Variety Playhouse

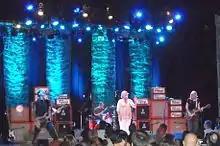
The Variety Playhouse continues its operations today—here, Atlanta-based Magnapop is shown playing a benefit concert for local record store Criminal Records in 2011

Blane's goal of live performances was not totally successful, and the theater had relied more and more on music acts to fill the schedule. Ultimately, on Monday, August 20, 1990, the management of the theater was assumed by Steven Harris of Windstorm Productions, a 30-year-old Atlanta-area concert promoter. He told the Atlanta Constitution that he planned to make the Variety into "a place where you can see a top-rated concert but in a very intimate setting." The theater was briefly closed for some renovations, and reopened on September 7, 1990, with The Count Basie Orchestra as the first show, followed by Tom Rush the next day.